Carlos Soto Menegazzo

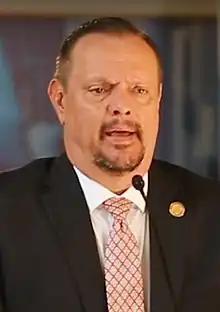
Menegazzo in 2019

Carlos Enrique Soto Menegazzo (born August 26, 1951) is a Guatemalan cardiologist and politician who served as Minister of Public Health and Social Assistance from 2017 to 2020 under the government of Jimmy Morales.